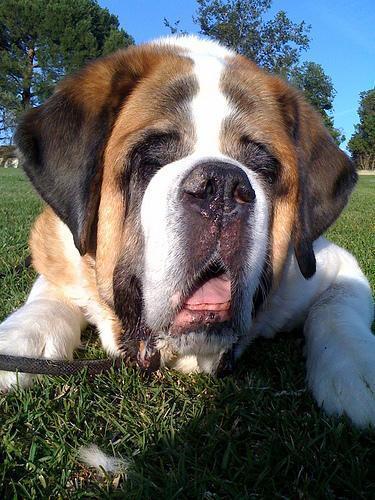
saint bernard